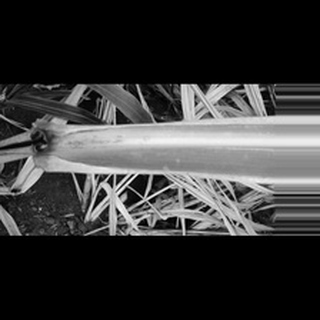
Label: sugarcane_red_rot